Culture

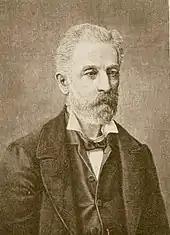
Adolf Bastian developed a universal model of culture.

Immanuel Kant (1724–1804) formulated an individualist definition of "enlightenment" similar to the concept of : "Enlightenment is man's emergence from his self-incurred immaturity." He argued that this immaturity comes not from a lack of understanding, but from a lack of courage to think independently. Against this intellectual cowardice, Kant urged: "" ("Dare to be wise!"). In reaction to Kant, German scholars such as Johann Gottfried Herder (1744–1803) argued that human creativity, which necessarily takes unpredictable and highly diverse forms, is as important as human rationality. Moreover, Herder proposed a collective form of : "For Herder, was the totality of experiences that provide a coherent identity, and sense of common destiny, to a people."